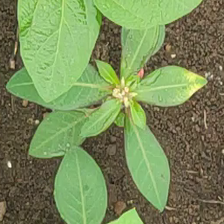
Weed species: Moti_dudhi(Euphorbia_geneculata_L)